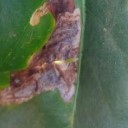
Label: Miner